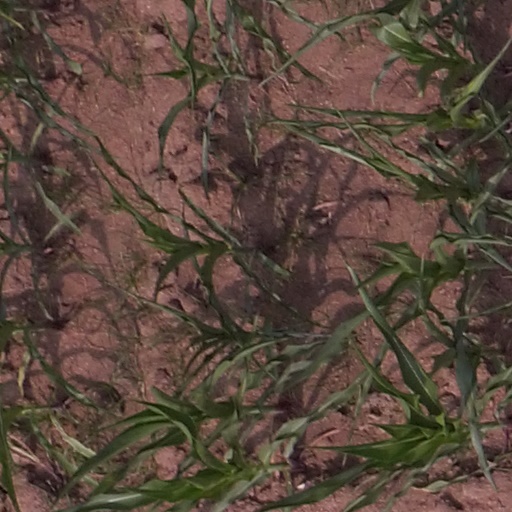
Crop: maize; corn